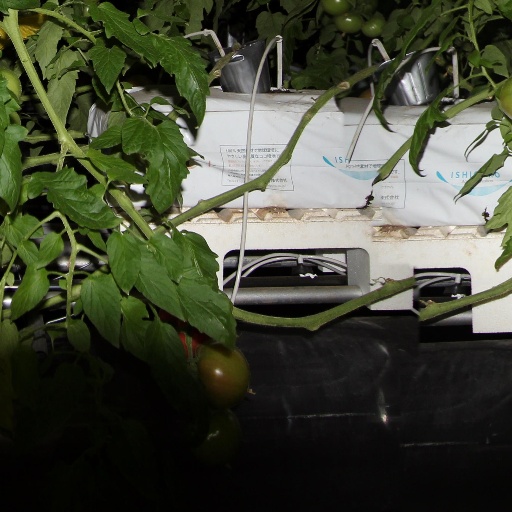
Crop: tomato